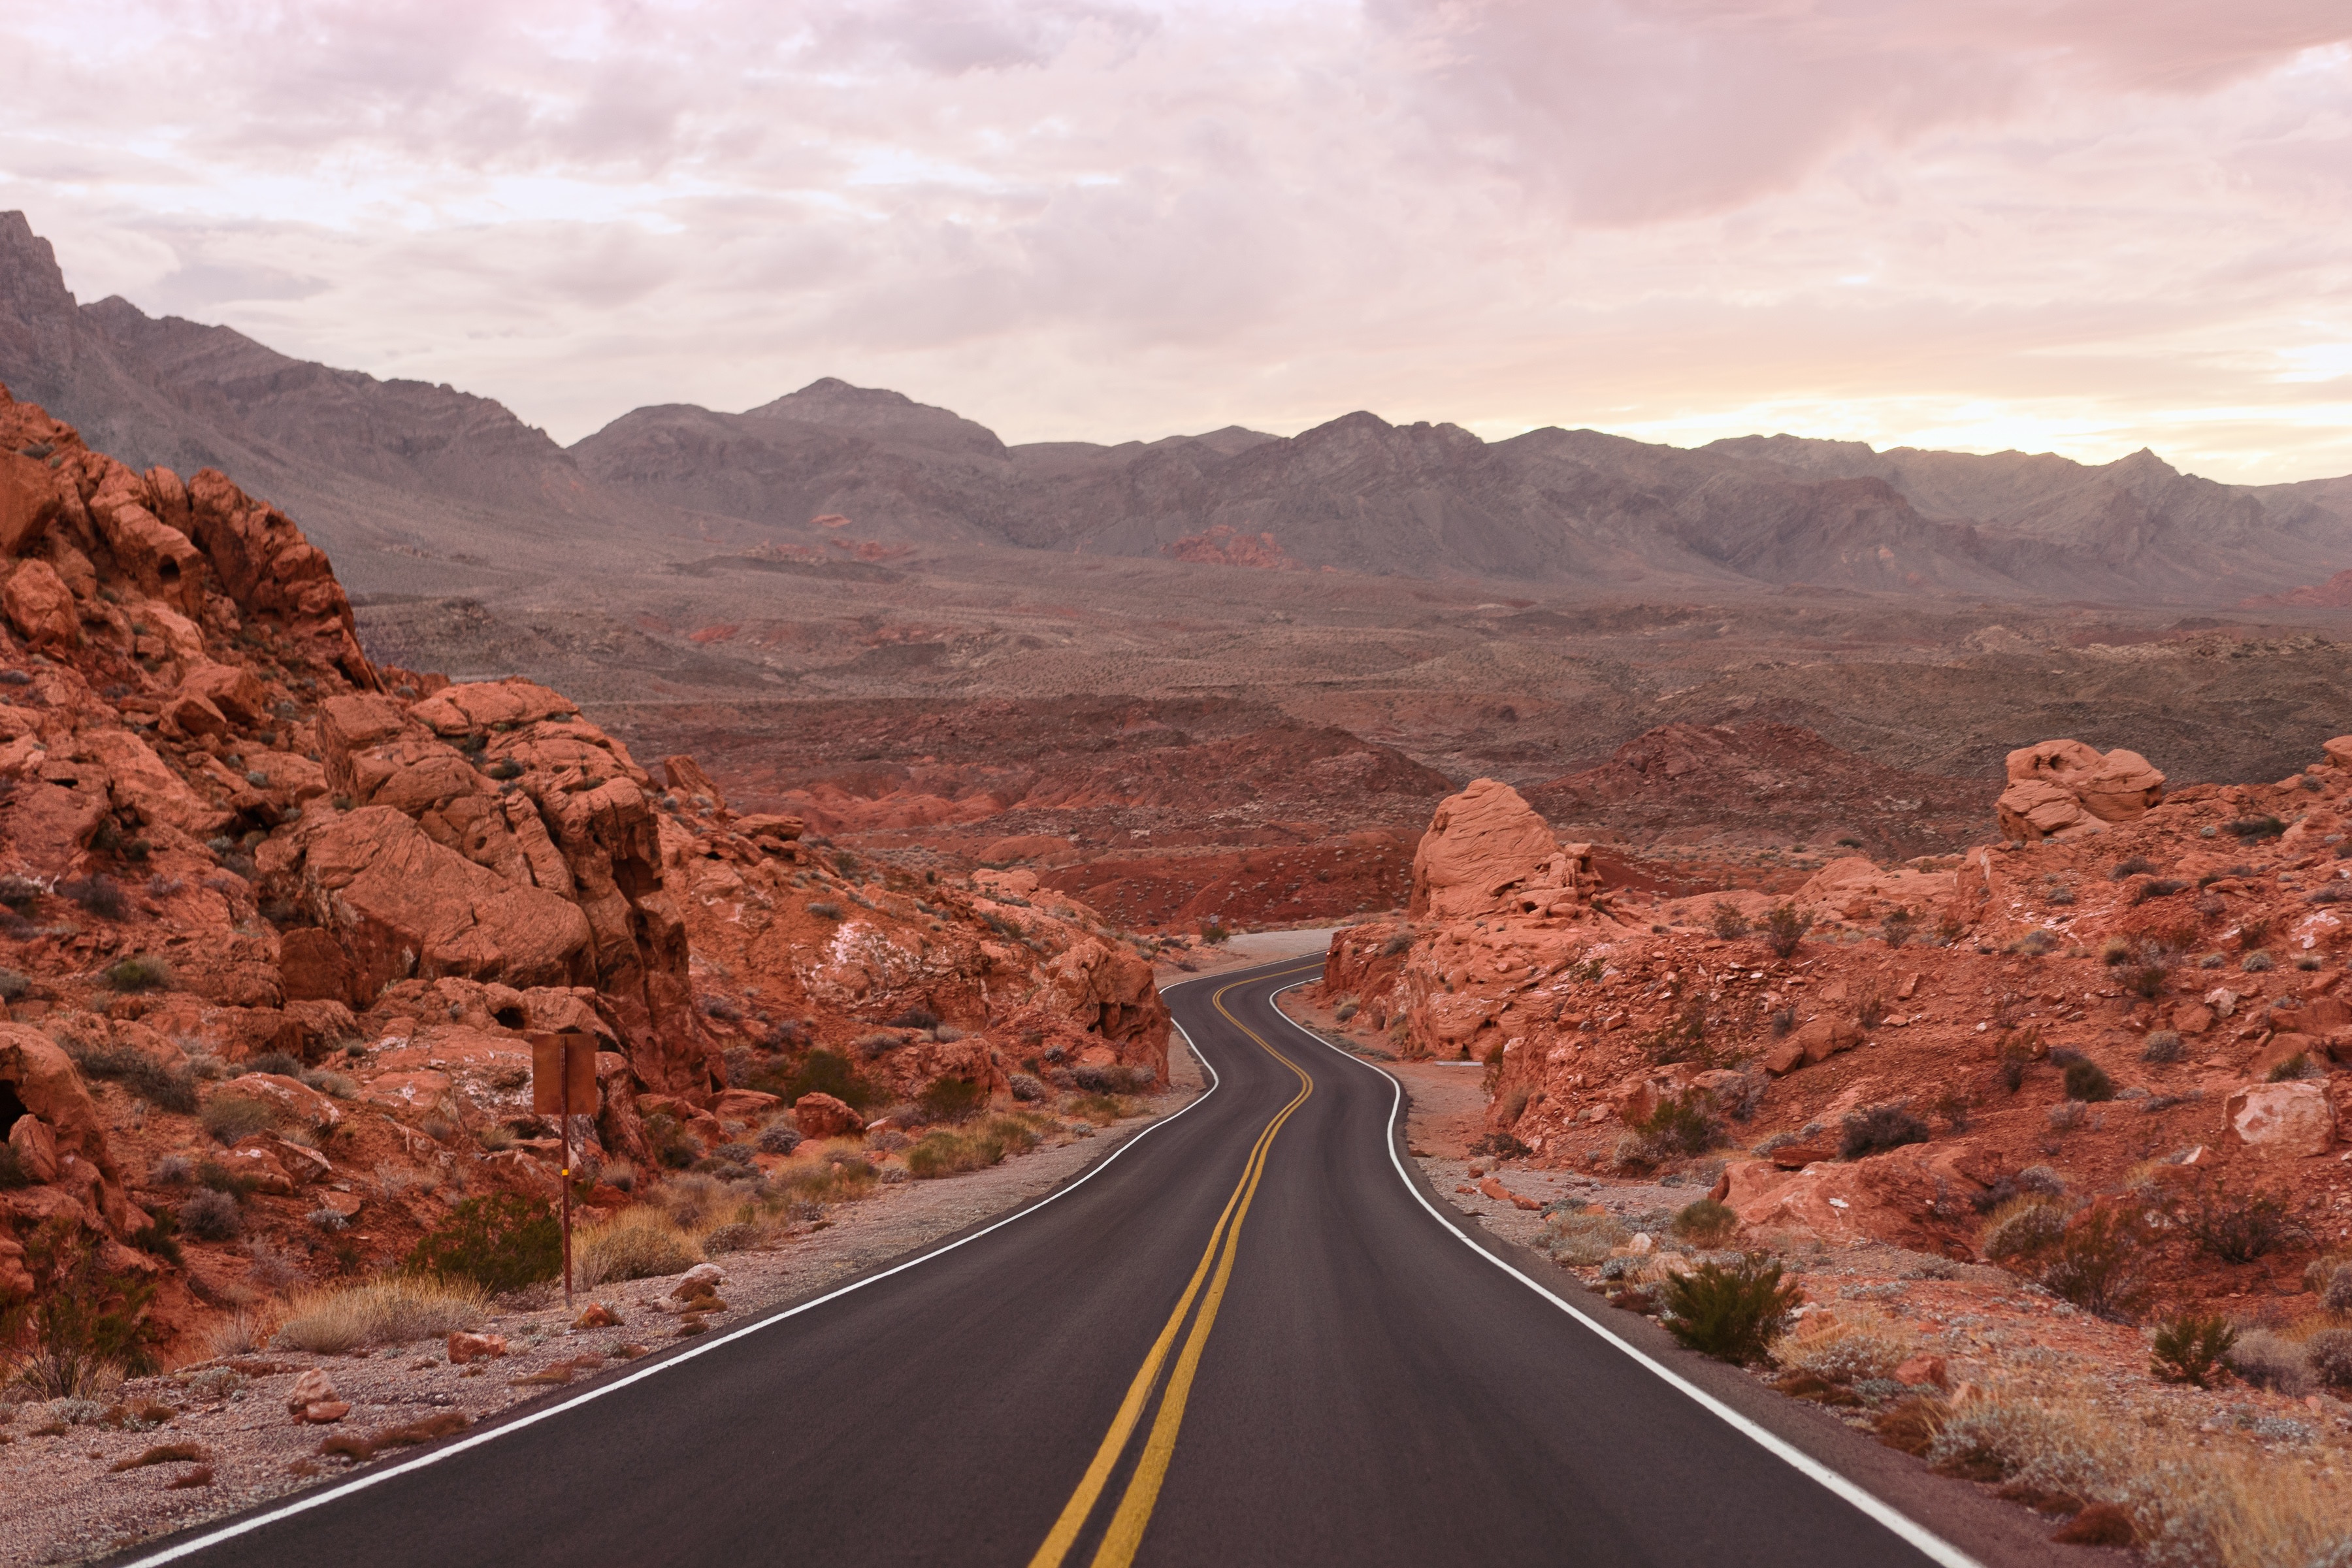
landscape, rock, mountain, road, desert, highway, valley, soil, canyon, road trip, infrastructure, plateau, wadi, landform, natural environment, geographical feature, mountainous landforms, geological phenomenon